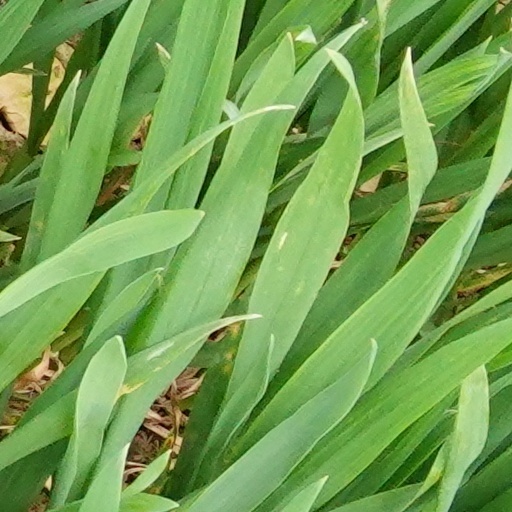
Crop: wheat